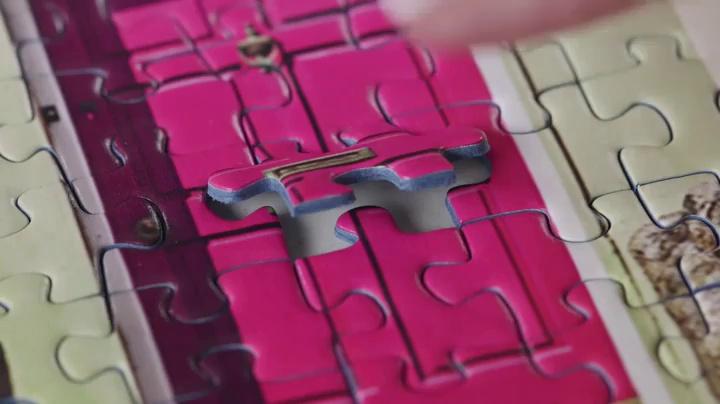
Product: Ravensburger Underwater Adventure 300 Piece Jigsaw Puzzle for Kids – Every Piece is Unique, Pieces Fit Together Perfectly
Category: Toys & Games | Puzzles | Jigsaw Puzzles
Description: Great Condition.
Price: $13.99
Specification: ProductDimensions:9.2x13.5x8.8inches|ItemWeight:10.6ounces|ShippingWeight:1.08pounds(Viewshippingratesandpolicies)|DomesticShipping:ItemcanbeshippedwithinU.S.|InternationalShipping:ThisitemcanbeshippedtoselectcountriesoutsideoftheU.S.LearnMore|ASIN:B0032VY2XK|Itemmodelnumber:13022|Manufacturerrecommendedage:9-15years